Hammond Block (Budnick's Trading Mart)

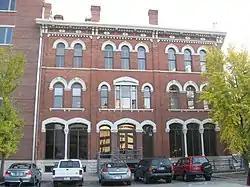
Hammond Block (Budnick's Trading Mart), October 2010

Hammond Block (Budnick's Trading Mart) is a historic commercial building in the Mass Ave Cultural Arts District of Indianapolis, Indiana, United States. It was built in 1874 and is a three-story, trapezoidal Italianate style red brick building on a limestone faced raised basement. It has a low hipped roof with a broad eave with a panelled frieze and bracketed cornice. It features cast iron decorative elements.